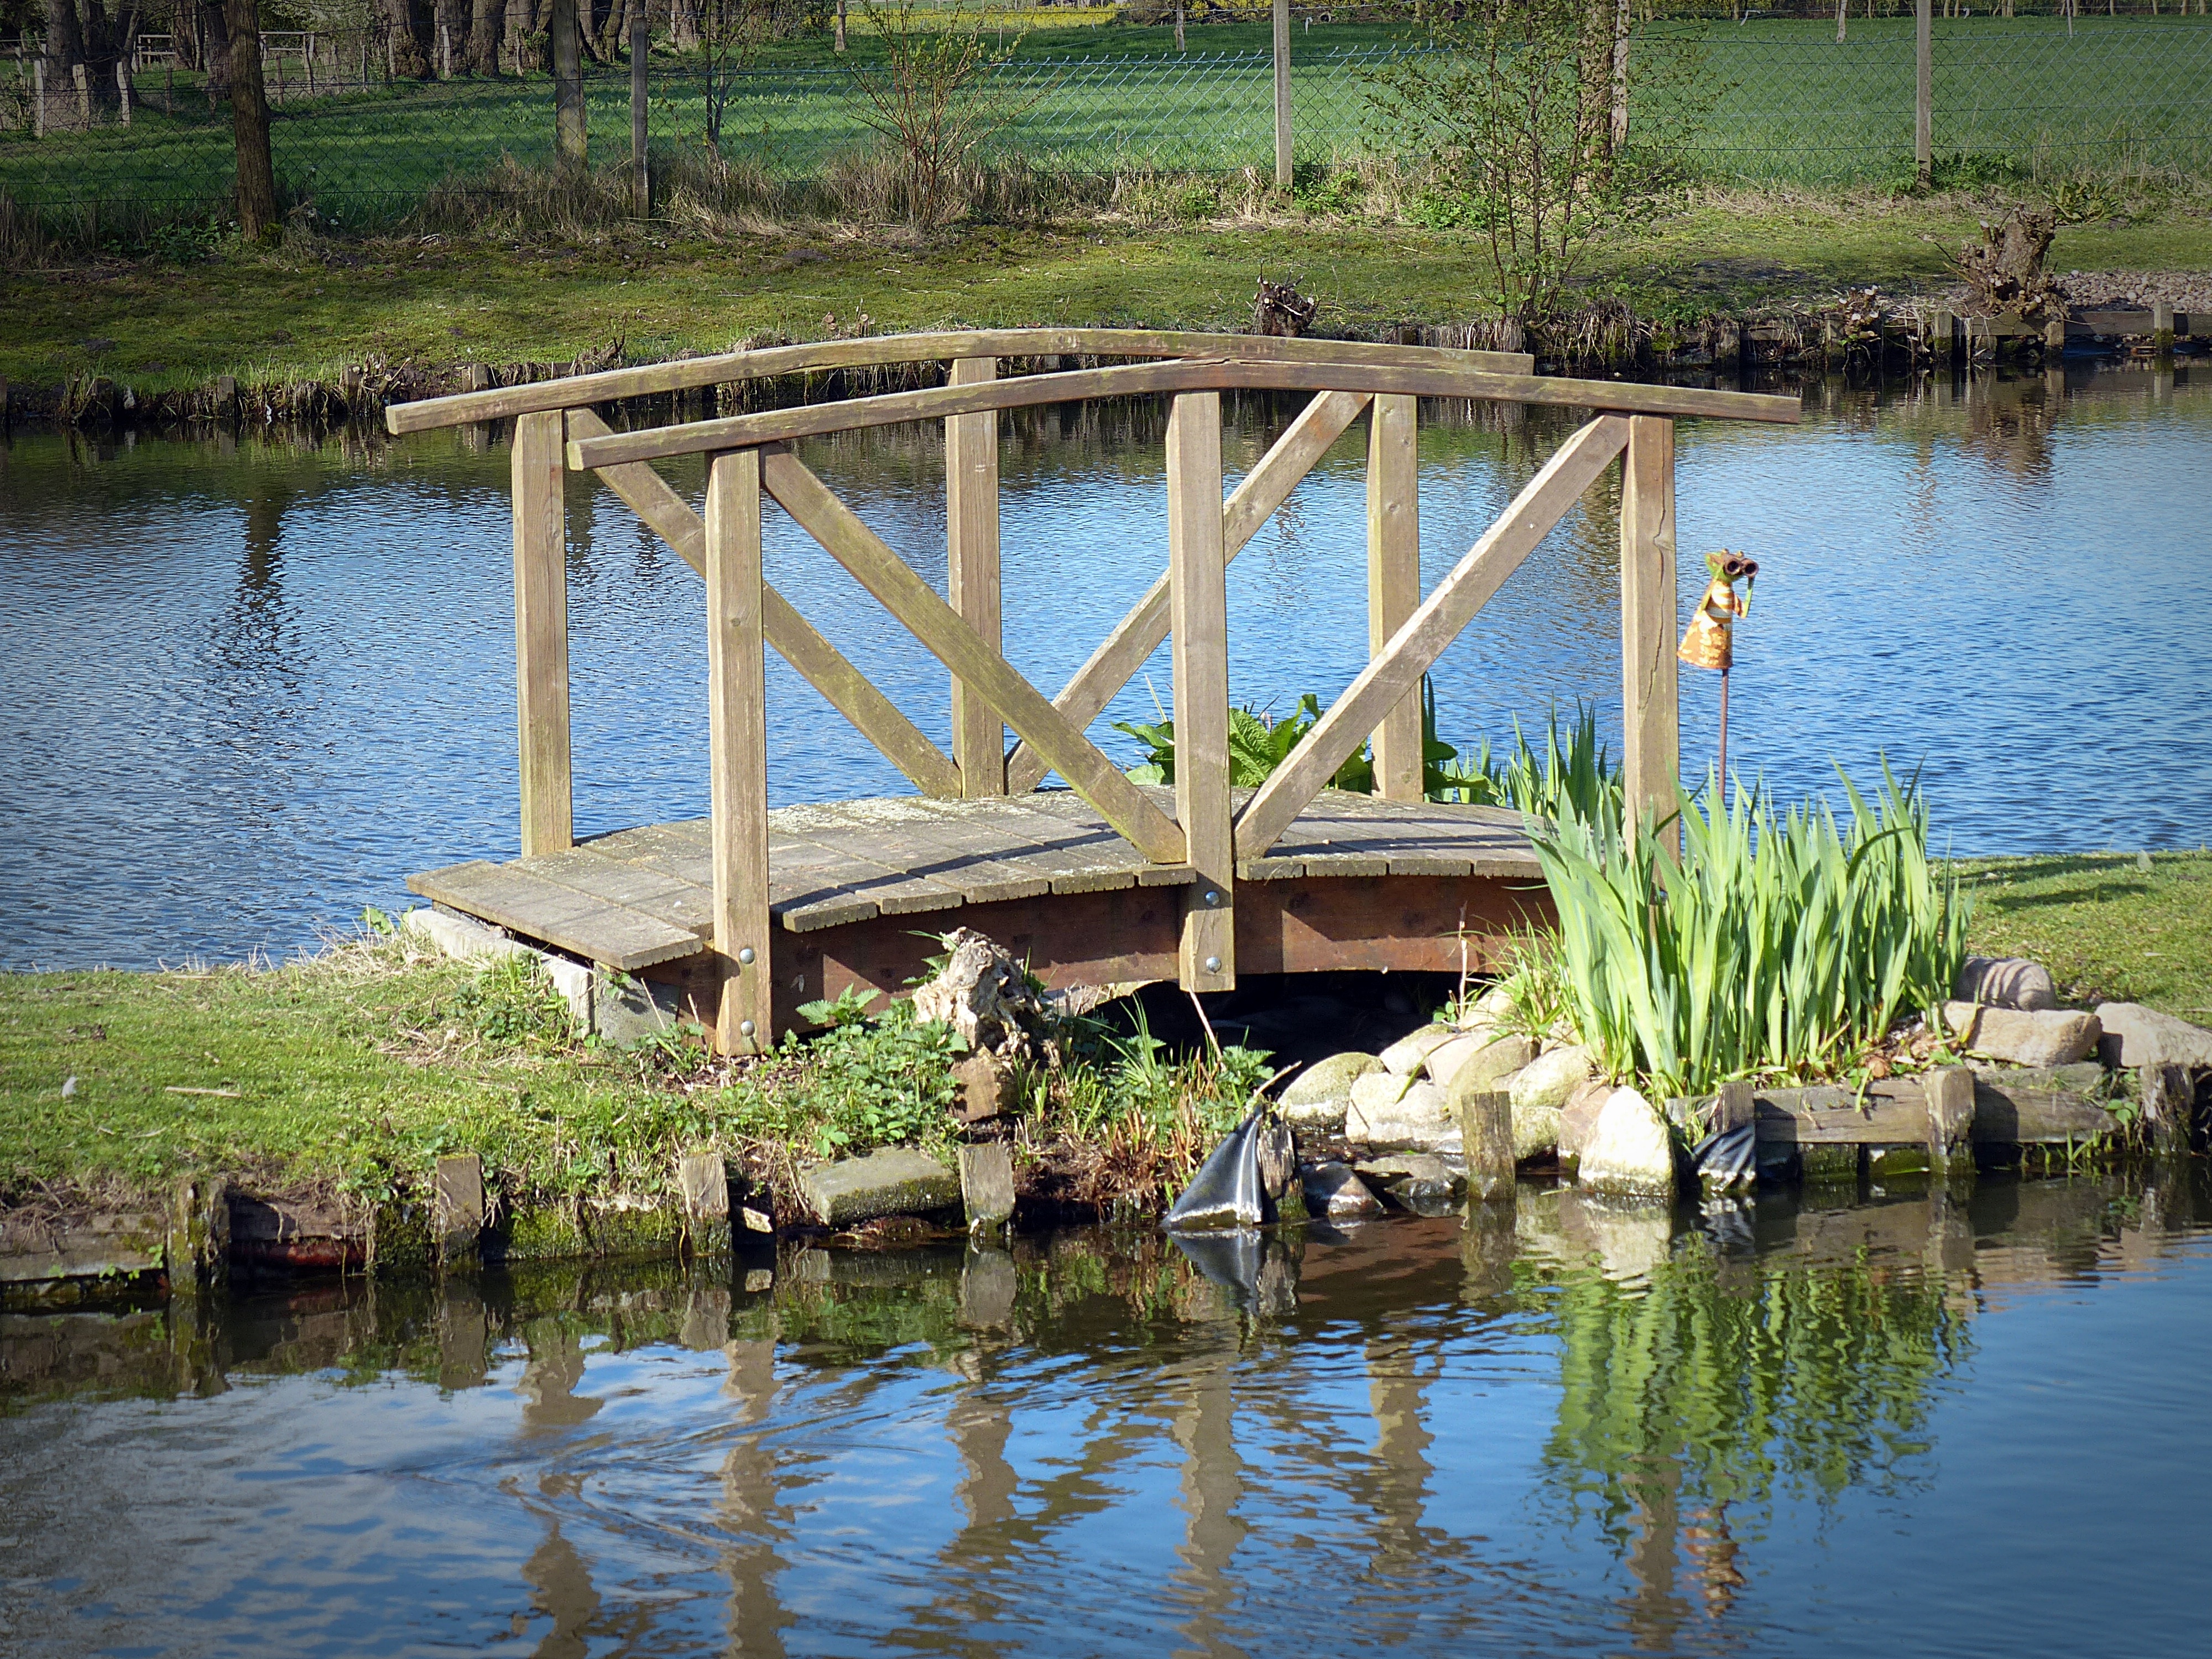
water, nature, dock, wood, bridge, lake, river, pond, web, railing, reflection, vehicle, lagoon, reservoir, waterway, boating, wetland, garden design, nonbuilding structure, bayou, small bridge